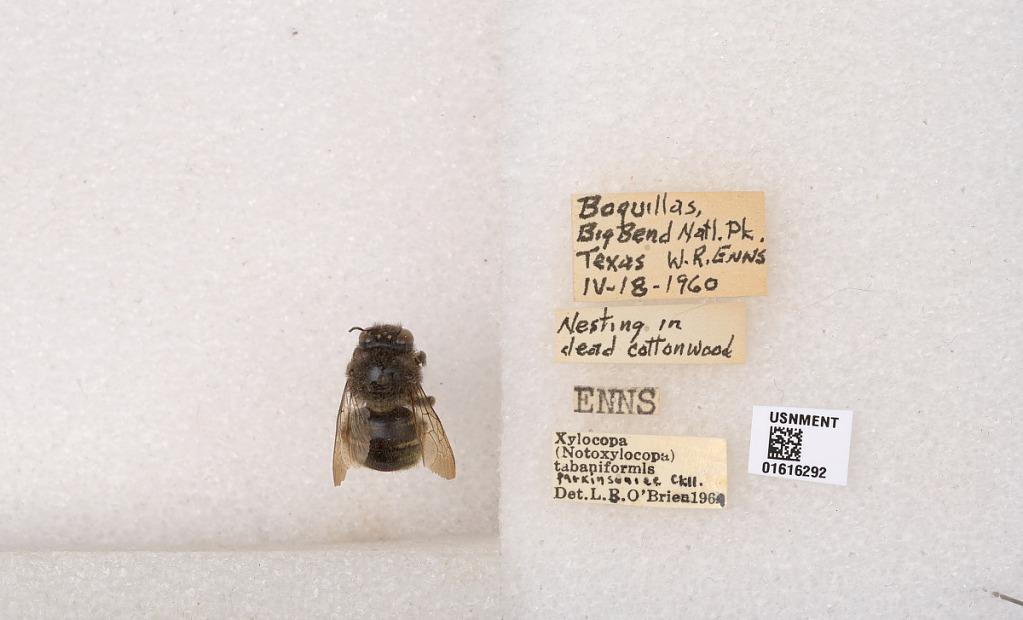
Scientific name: Xylocopa (Notoxylocopa) tabaniformis parkinsoniae Cockerell
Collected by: W. Enns
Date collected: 1960-4-18
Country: United States
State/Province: Texas
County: Brewster
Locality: Boquillas, Big Bend Natl. Pk.
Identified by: O'Brien, L. R.